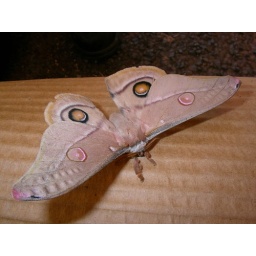
We found this cool moth under the boat were building at Pulse